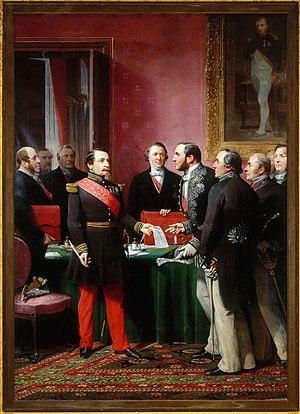
L'histoire de France commence avec les premières occupations humaines du territoire correspondant au pays actuel. Aux groupes présents depuis le Paléolithique et le Néolithique, sont venues s'ajouter, à l'Âge du bronze et à l'Âge du fer, des vagues successives de Celtes, puis au IIIᵉ siècle de peuples germains et au IXᵉ siècle de scandinaves appelés Normands.
Le Second Empire est le système constitutionnel et politique instauré en France le 2 décembre 1852 lorsque Louis-Napoléon Bonaparte, président de la République française, devient le souverain Napoléon III, empereur des Français, un an jour pour jour après son coup d'État du 2 décembre 1851. Ce régime politique succède à la Deuxième République et précède la Troisième République.
Les transformations de Paris sous le Second Empire, ou travaux haussmanniens, constituent une modernisation d'ensemble de la capitale française menée à bien de 1853 à 1870 par Napoléon III et le préfet de la Seine, le baron Haussmann.
Charles-Louis-Napoléon Bonaparte, dit Louis-Napoléon Bonaparte, né le 20 avril 1808 à Paris et mort le 9 janvier 1873 à Chislehurst, est un monarque et un homme d'État français. Il est à la fois l'unique président de la Deuxième République, le premier chef d'État français élu au suffrage universel masculin, le 10 décembre 1848, le premier président de la République française, et après la proclamation de l'Empire le 2 décembre 1852, le dernier monarque du pays sous le nom de Napoléon III, empereur des Français.
Les arrondissements de Paris sont des divisions administratives intracommunales qui partagent Paris, la capitale de la France, en vingt arrondissements municipaux. Ils servent de cadre à l'élection des conseillers de Paris, qui ont à la fois les compétences de conseillers municipaux et de conseillers départementaux.
Cette page concerne l'année 1859 du calendrier grégorien.
Georges Eugène Haussmann, communément appelé le baron Haussmann, né le 27 mars 1809 à Paris et mort le 11 janvier 1891 dans la même ville, est un haut fonctionnaire et homme politique français.